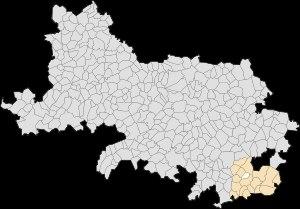
Vélu est une commune française située dans le département du Pas-de-Calais en région Hauts-de-France.